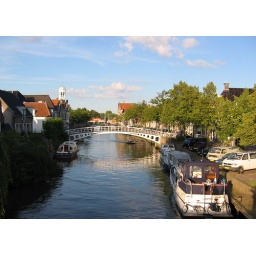
Mooi water in de binnenstad, met links de koepel van het oude stadhuis.